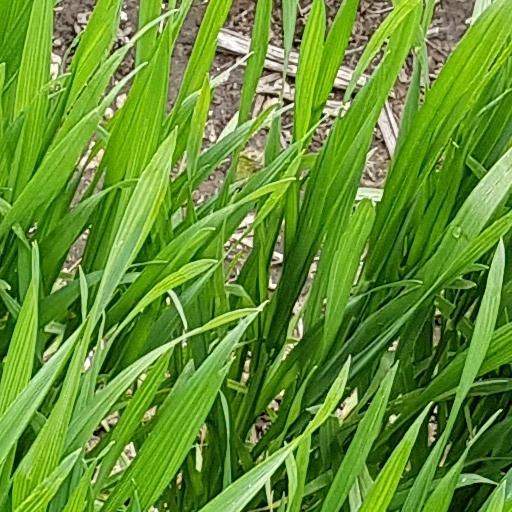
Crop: wheat